Bird visual acuity rendering: 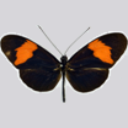
Butterfly visual acuity rendering: 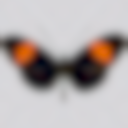
Species: melpomene
Subspecies: vulcanus
Sex: male
View: dorsal
Hybrid status: valid subspecies
Locality: Pavarandocito COL AN
Coordinates: 7.297, -76.527